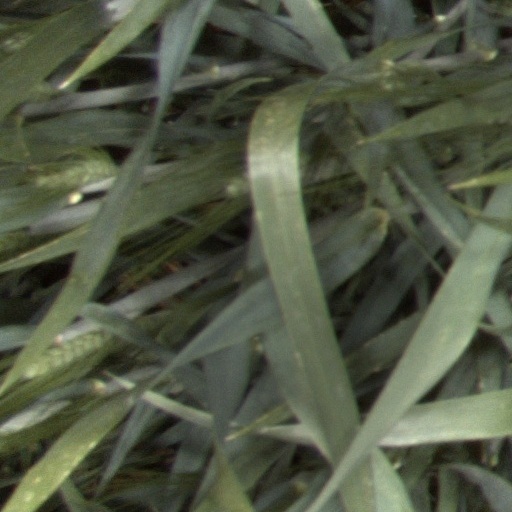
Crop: wheat